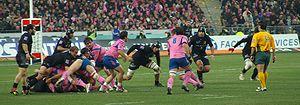
Le Stade toulousain est un club de rugby à XV français fondé en 1907 et basé à Toulouse. C'est la principale section du club omnisports du même nom. Le club est présidé par Didier Lacroix, qui a succédé à René Bouscatel, à la tête du club de 1992 à 2017. L'équipe première, entraînée par Ugo Mola depuis 2015, après l'avoir été par Guy Novès pendant plus de vingt ans, évolue en Top 14 et en Coupe d'Europe.
Cet article présente l'histoire du Stade toulousain.
Toulouse est une ville de sport, récompensée, en 1998 puis en 2007, comme la ville la plus sportive de France, par le magazine l'Équipe.